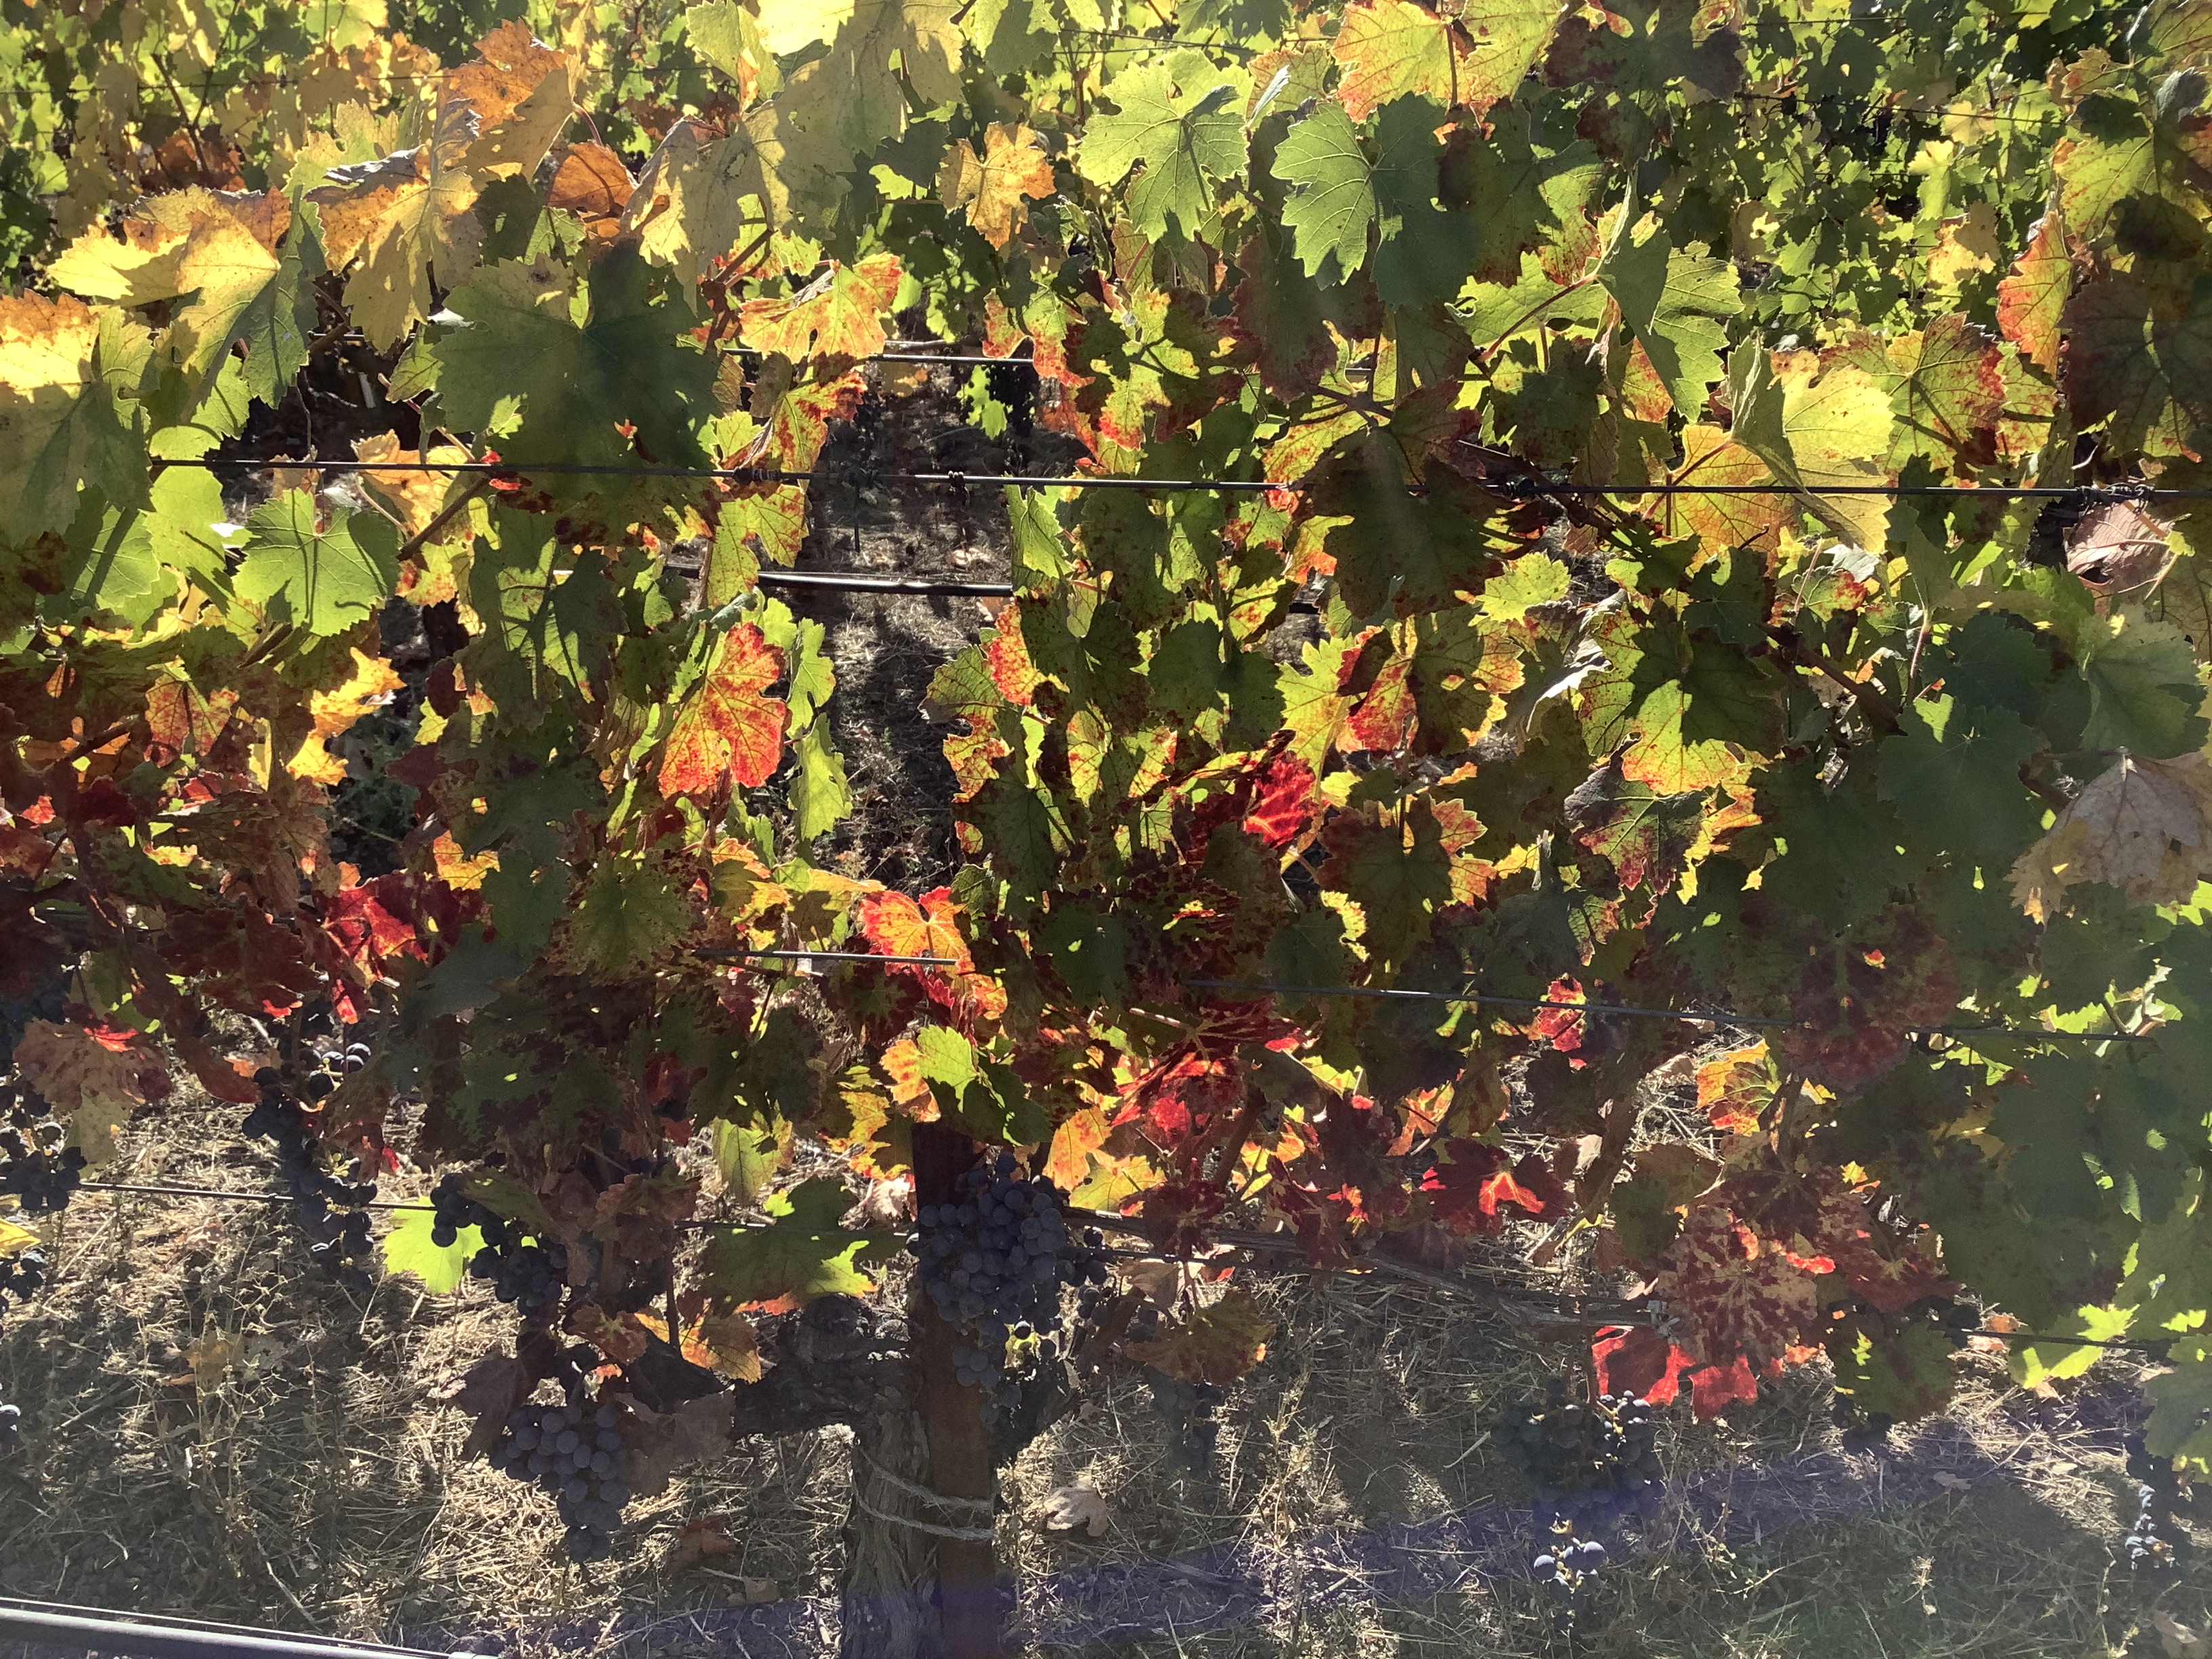
Label: Red Blotch